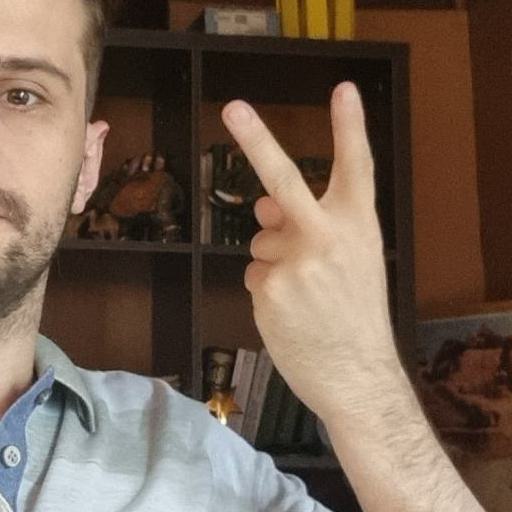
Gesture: peace_inverted